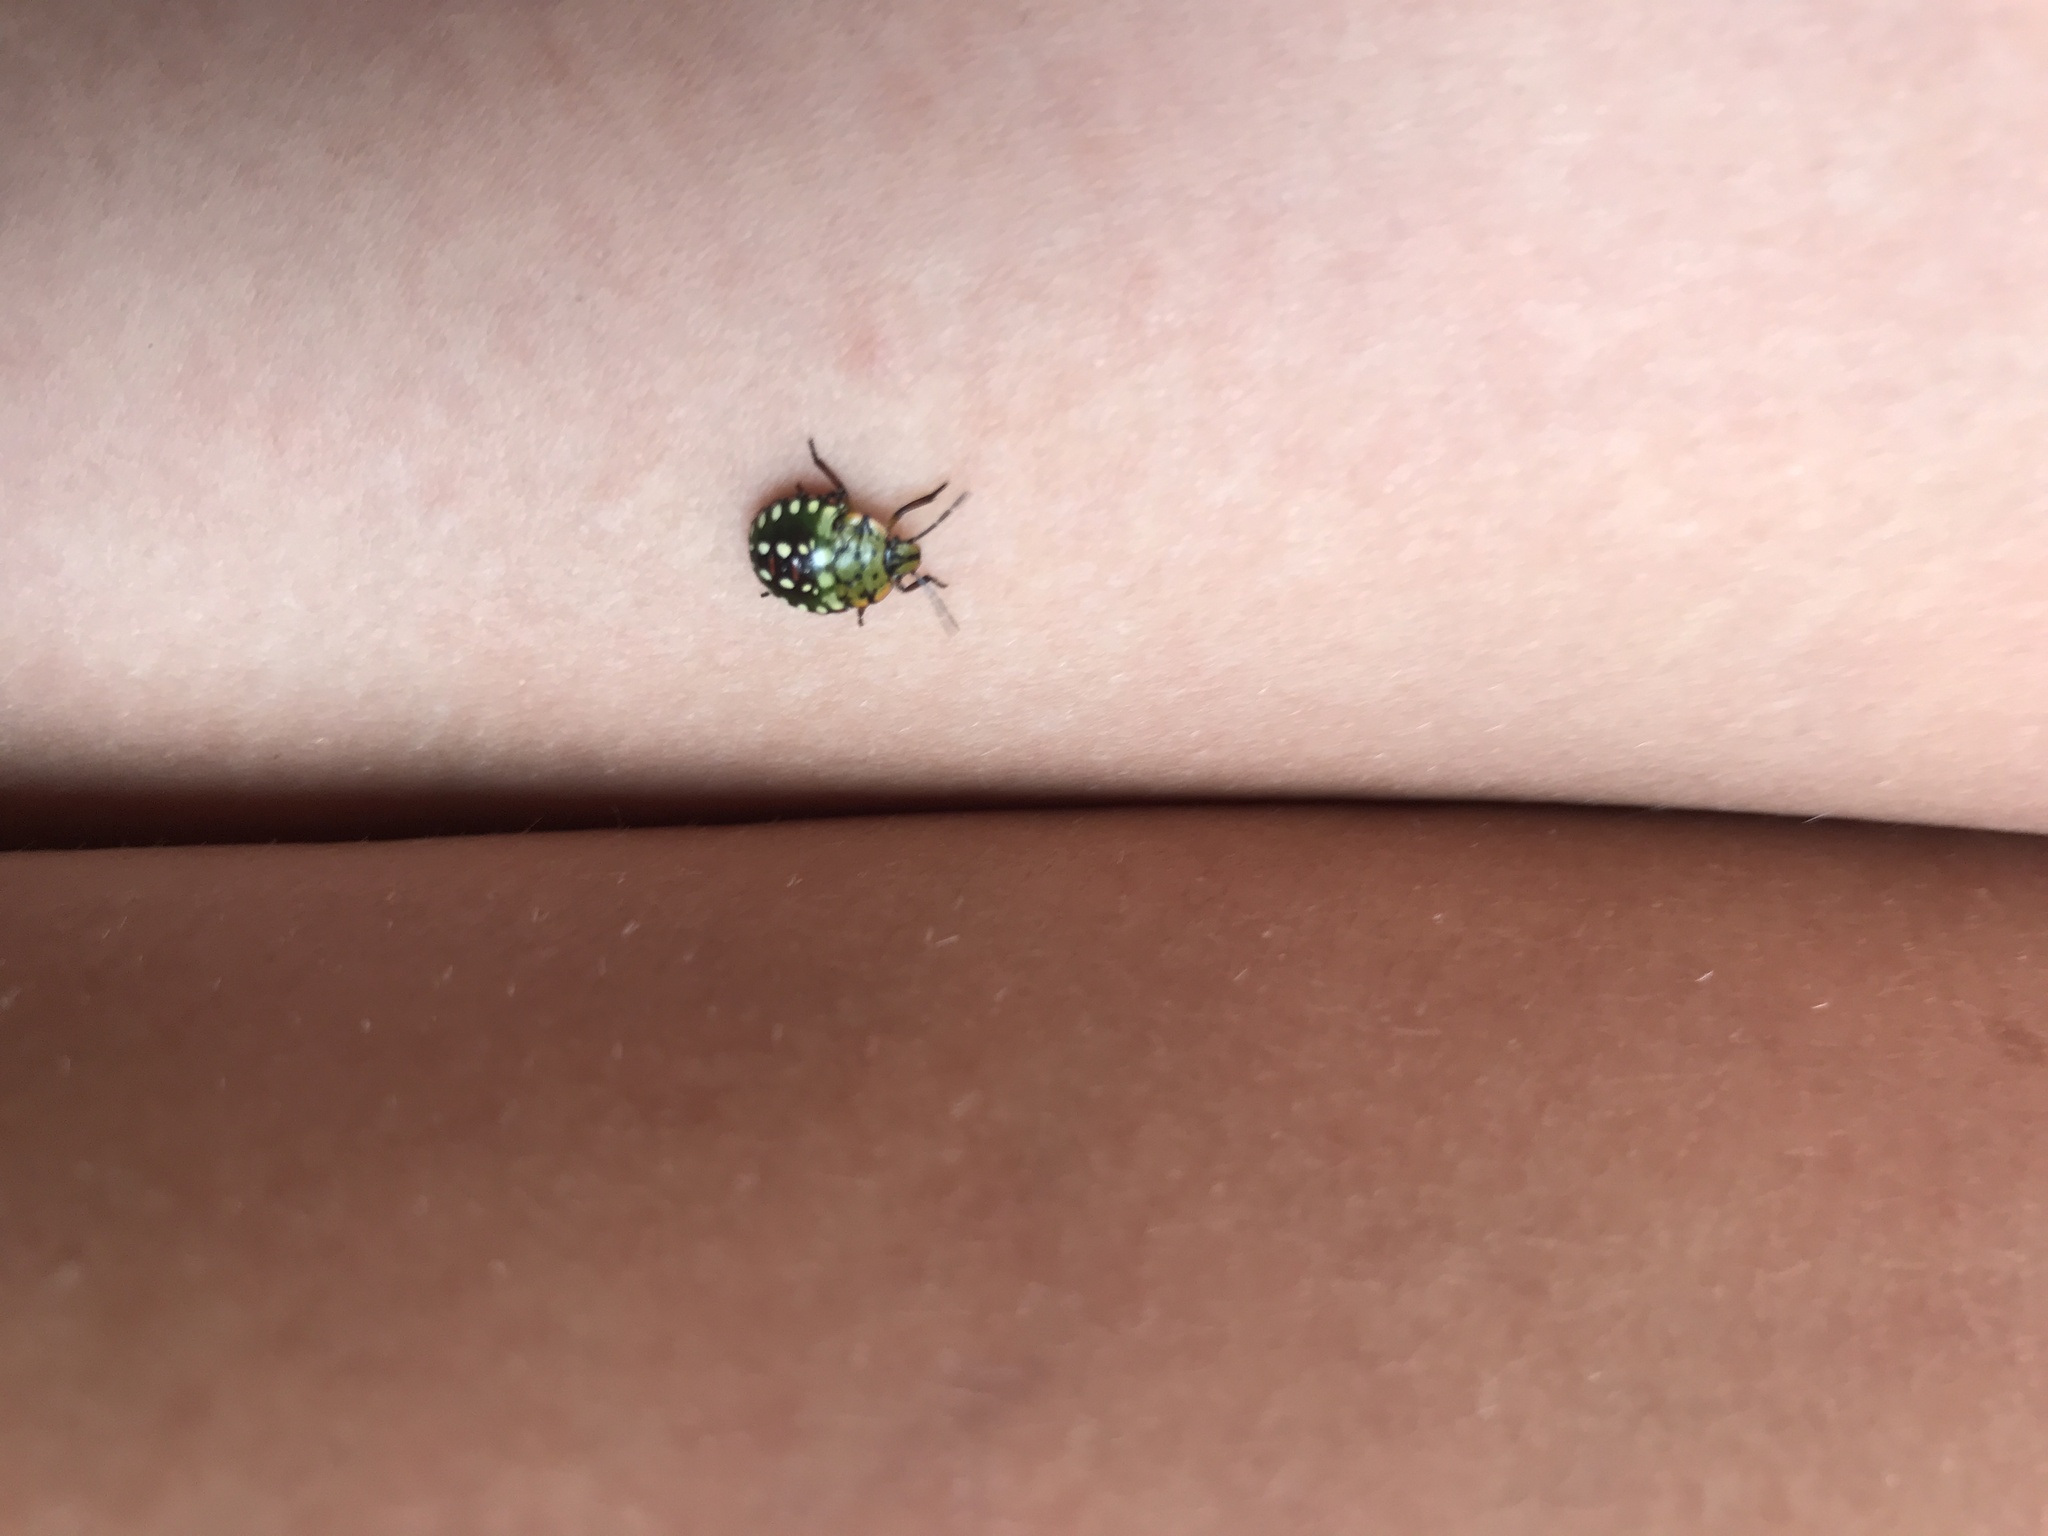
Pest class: stink_bug